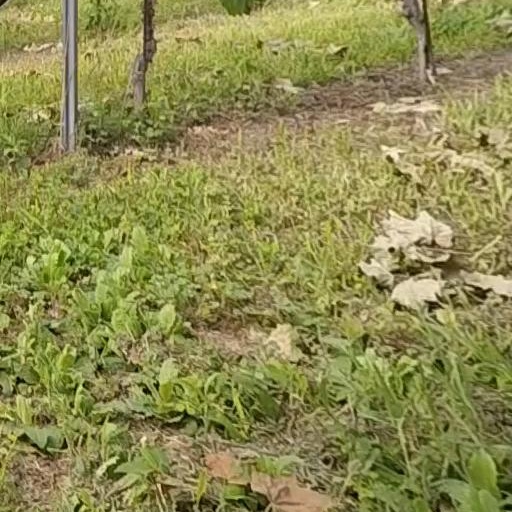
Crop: grape